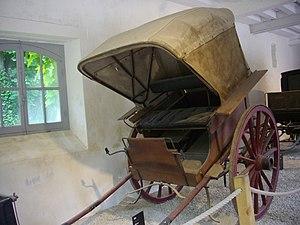
Galerie des attelages du château de Chenonceau (Indre-et-Loire, France)